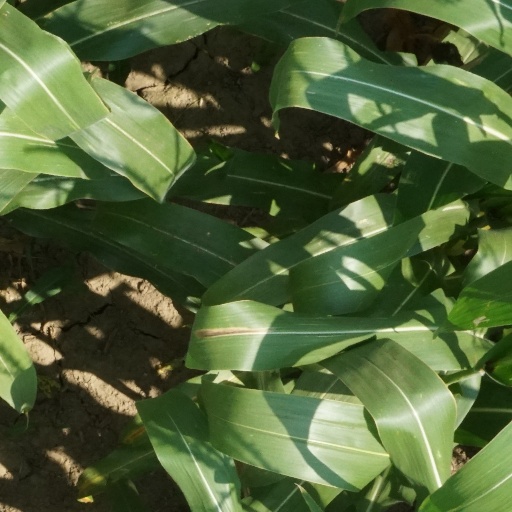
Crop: maize; corn